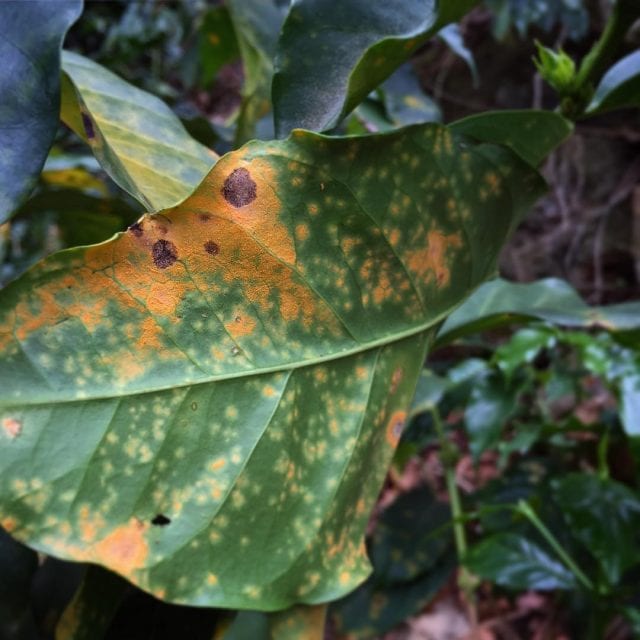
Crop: unknown
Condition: coffee_coffee_rust